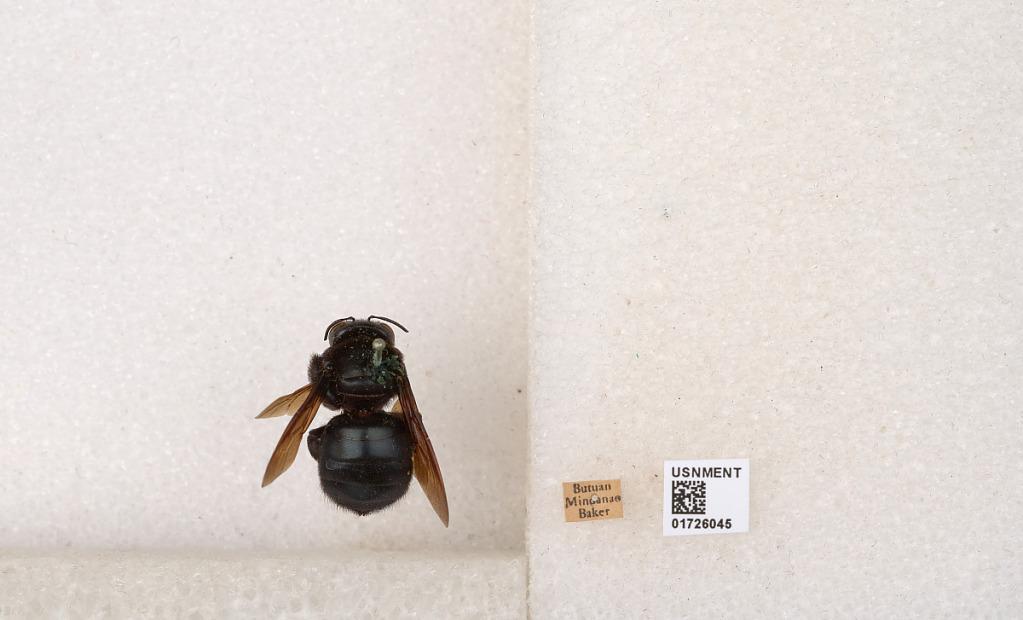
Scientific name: Xylocopa (Zonohirsuta) fuliginata Pérez
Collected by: Baker
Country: Philippines
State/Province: Caraga
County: Agusan del Norte
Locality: Butuan, Mindanao